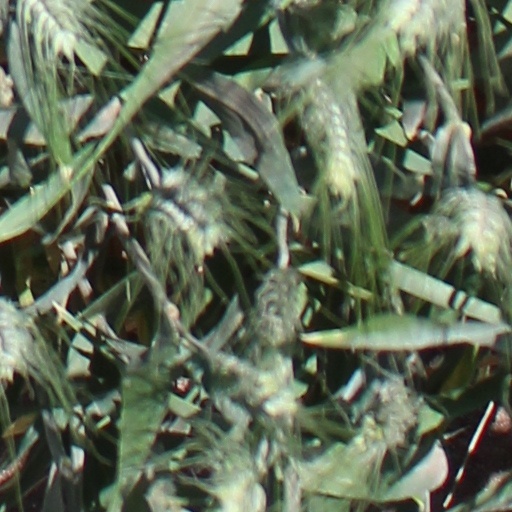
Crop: wheat